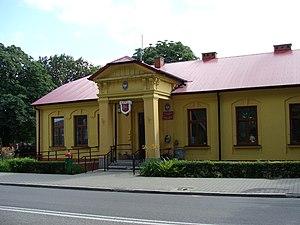
Rejowiec est un village polonais de la gmina de Rejowiec dans le powiat de Chełm de la voïvodie de Lublin dans l'est de la Pologne, à la frontière avec l'Ukraine.